Arab Rider Charging

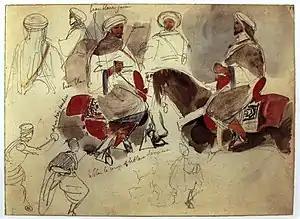
Sketch of Moroccan riders in Delacroix's travel notebook.

Arab Rider Charging is a small 1832 Orientalist oil on canvas painting by the French artist Eugène Delacroix, dated and signed by the artist. It is now in a private collection. It shows an Arab rider charging at the gallop.